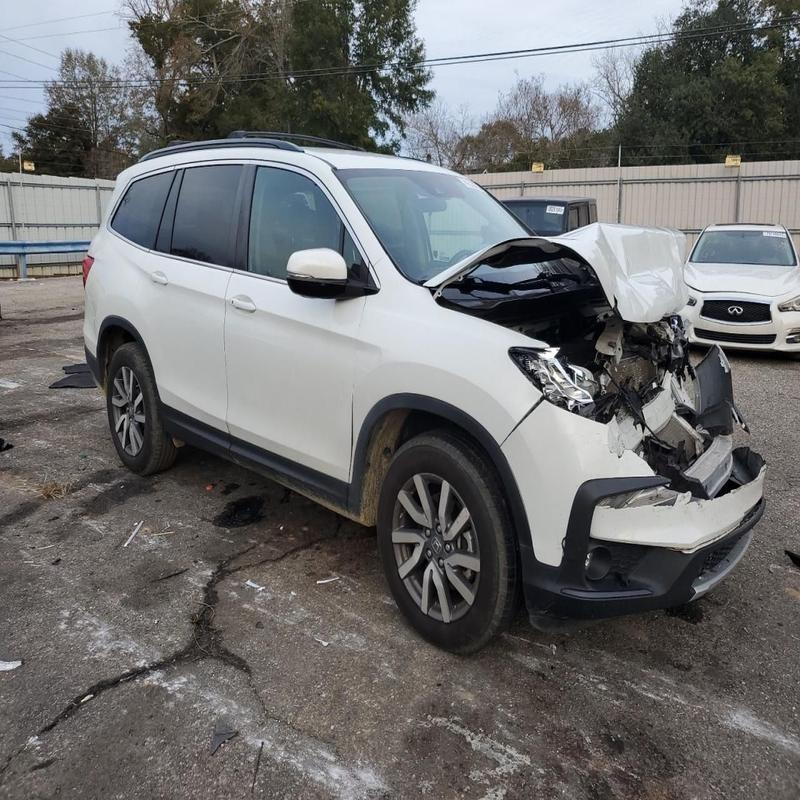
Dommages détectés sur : pare-choc avant, feu avant droit, capot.
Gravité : majeur